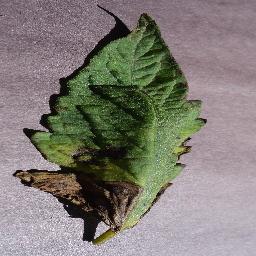
Label: Tomato___Early_blight